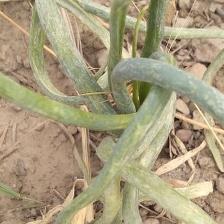
Crop: Onion
Condition: virosis-d